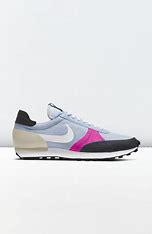
Brand: Nike
Model: Dbreak Type